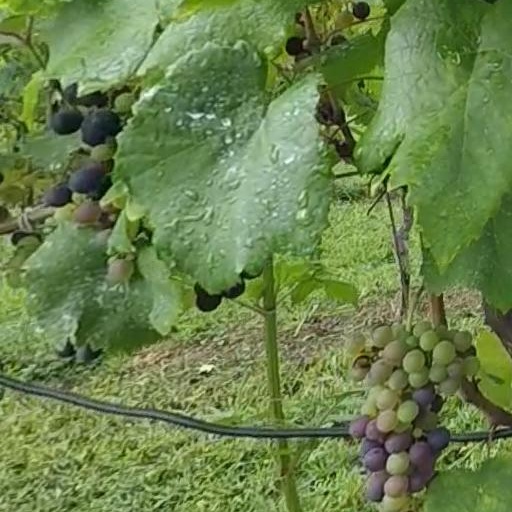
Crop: grape